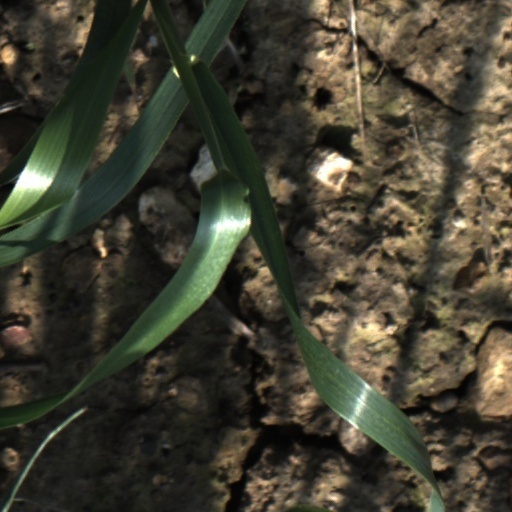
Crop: wheat